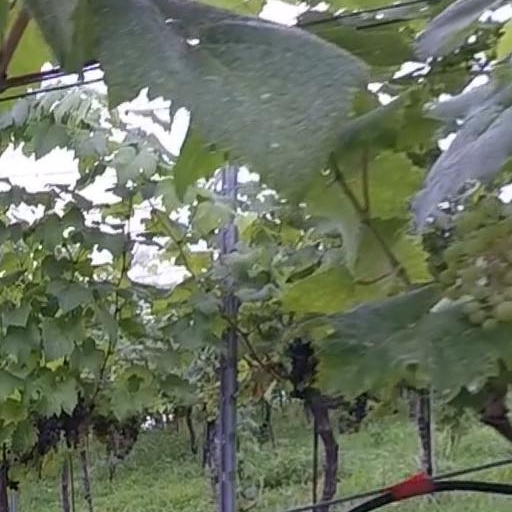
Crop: grape